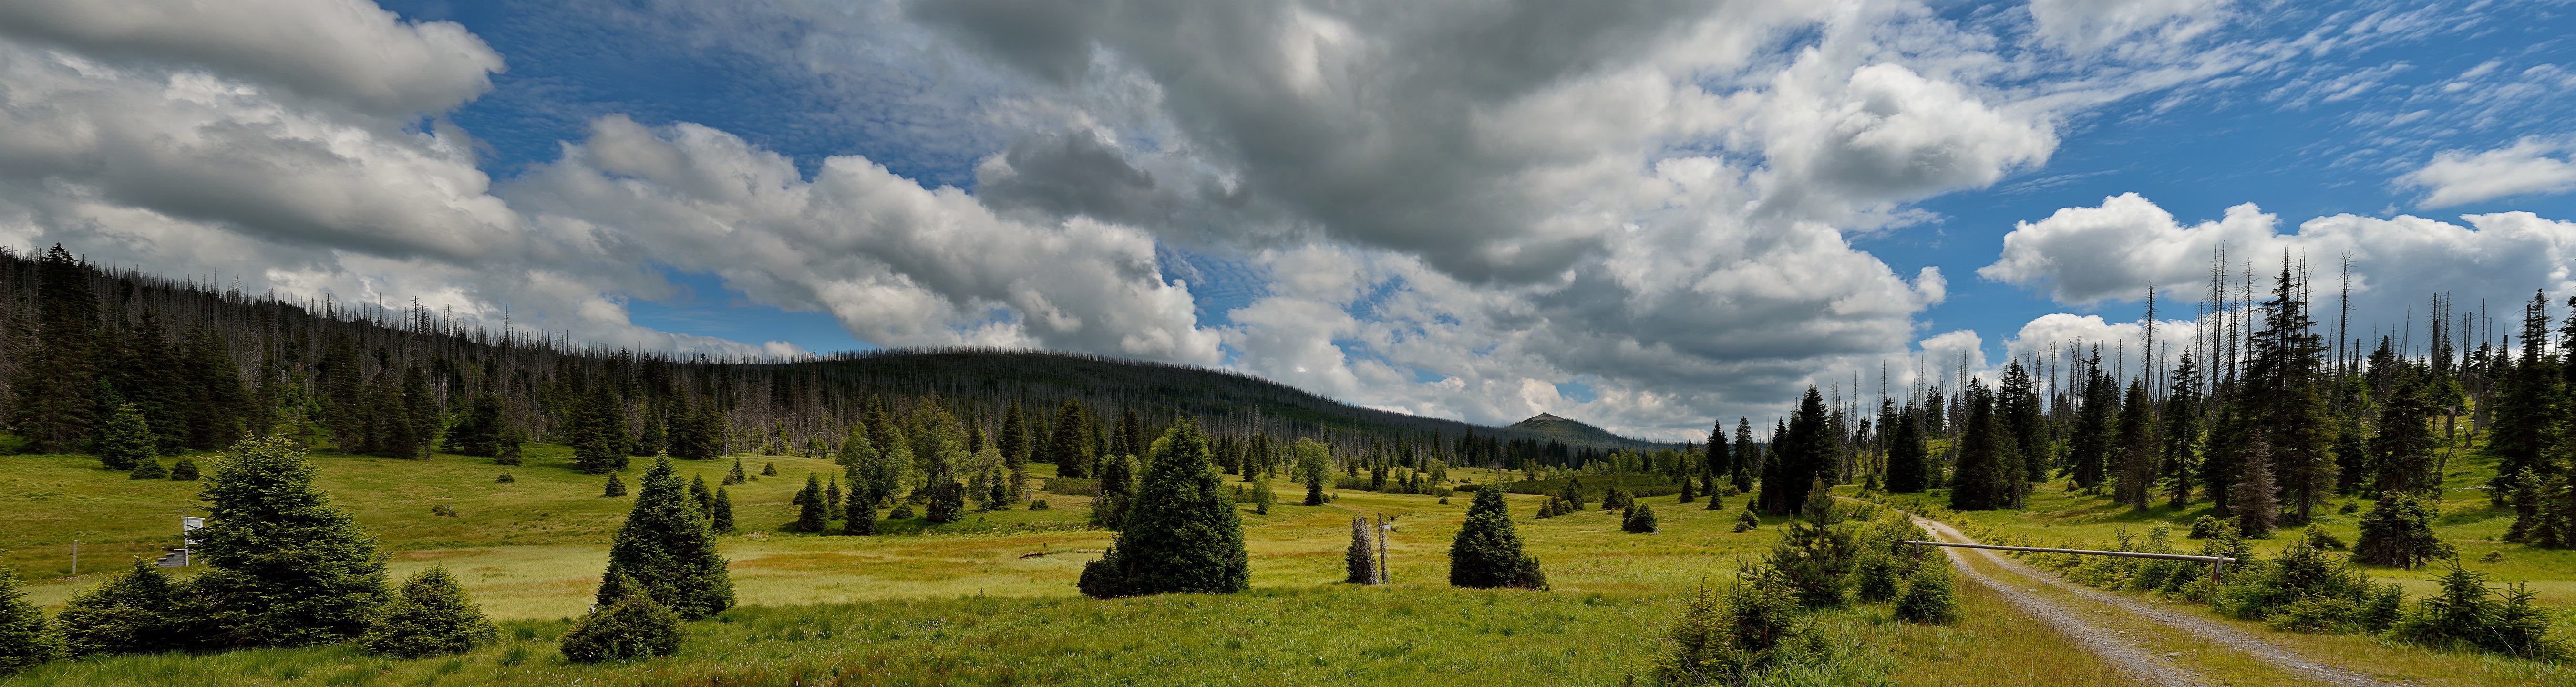
landscape, tree, nature, forest, path, wilderness, mountain, cloud, sky, meadow, prairie, valley, mountain range, panorama, green, ridge, plain, grassland, plateau, habitat, ecosystem, natural environment, geographical feature, atmospheric phenomenon, mountainous landforms, sumava